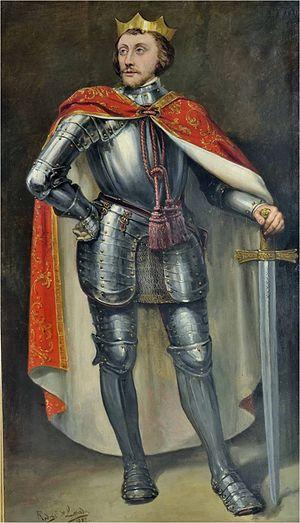
Cet article donne la liste des souverains de la couronne de León et puis de Castille, qui regroupait principalement les royaumes de Castille et de León. On relie également les souverains du royaume des Asturies.